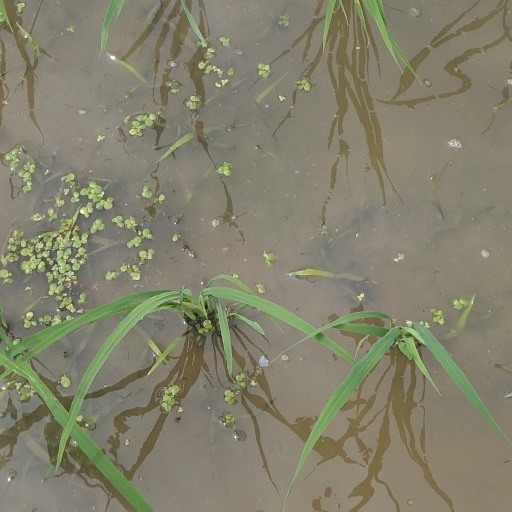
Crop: rice